Redemption of a Rogue

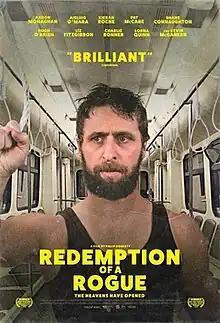
Poster

Redemption of a Rogue is a 2020 Irish black comedy film directed and written by Philip Doherty.